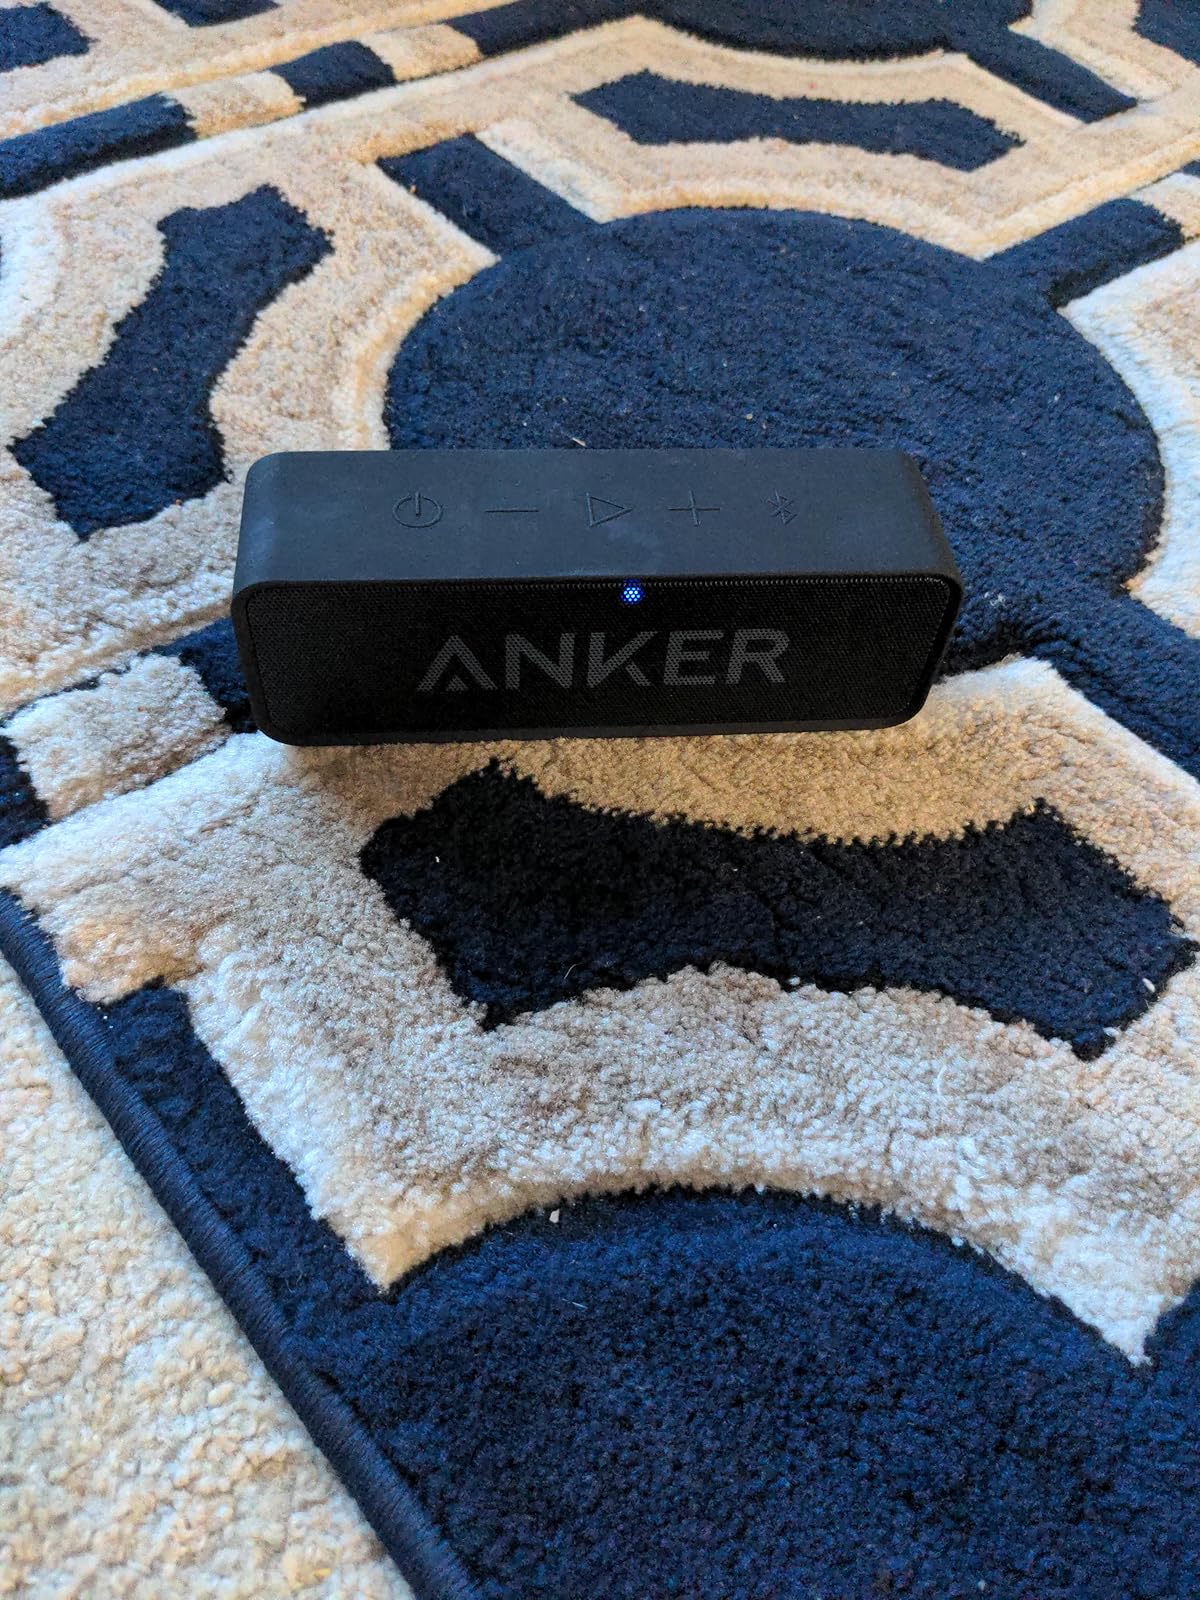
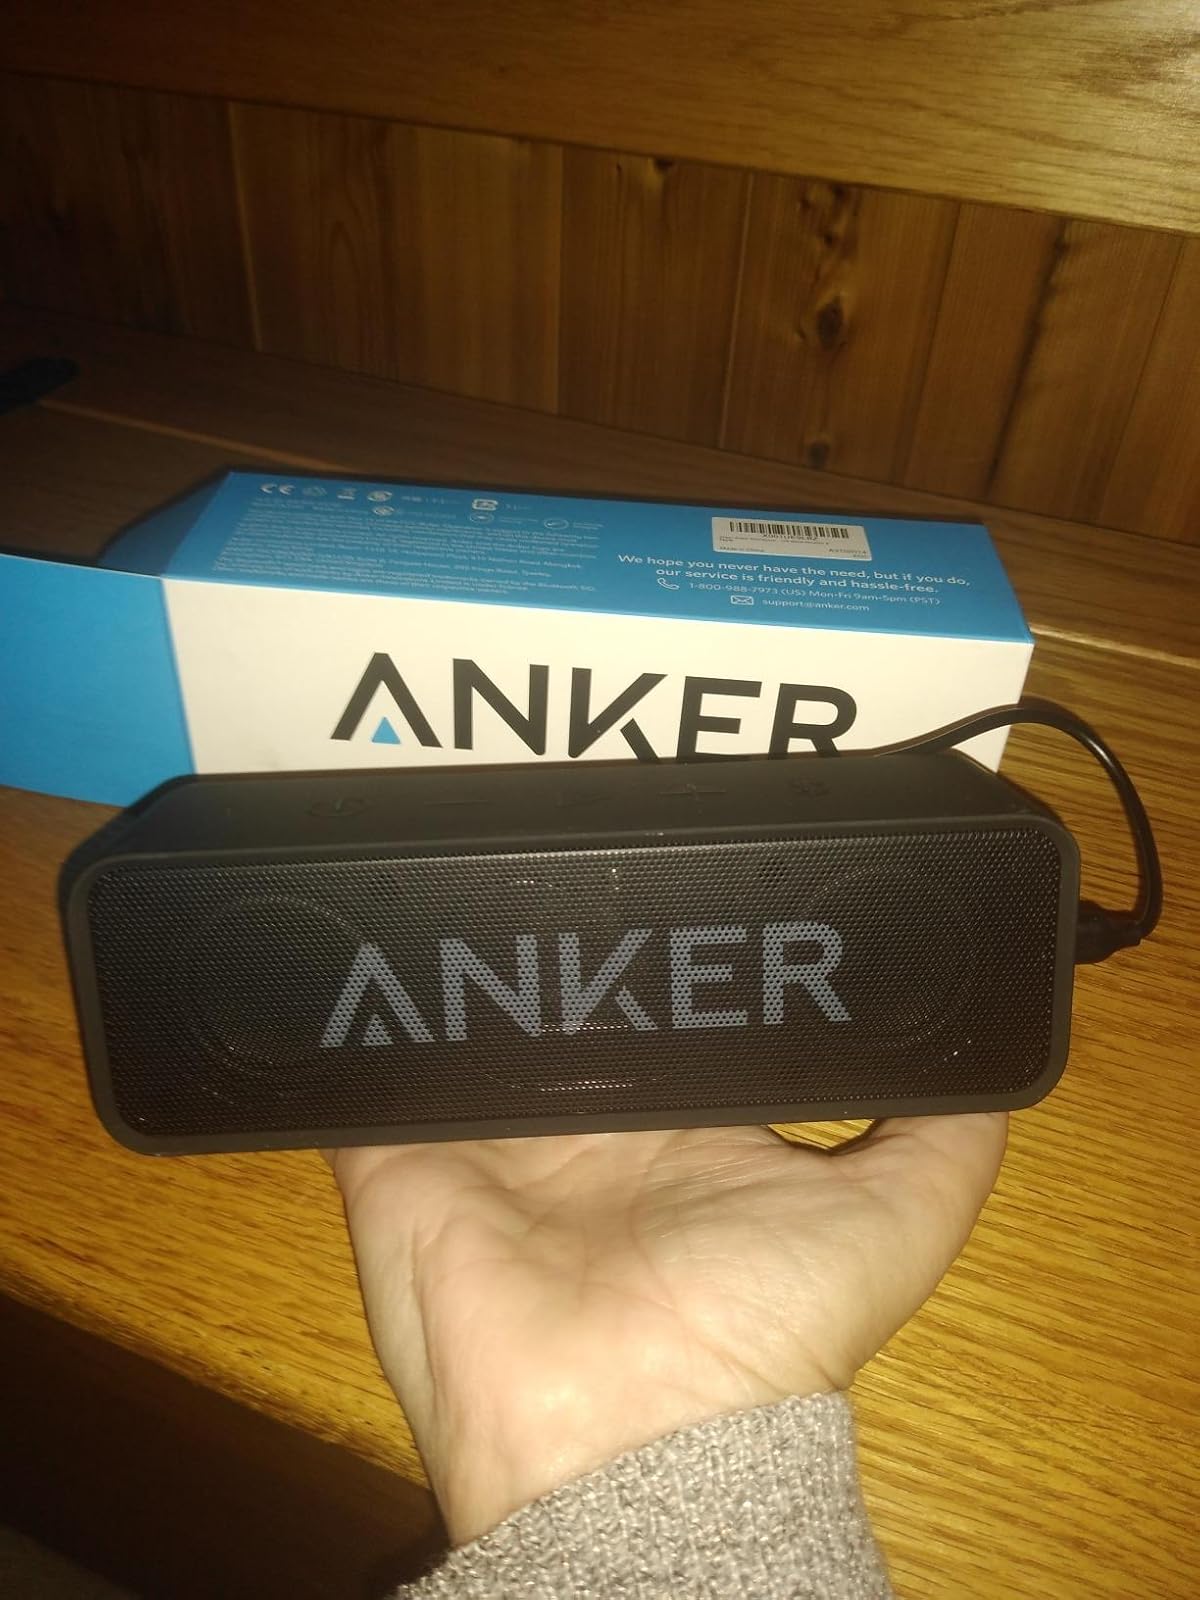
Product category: speaker
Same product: yes